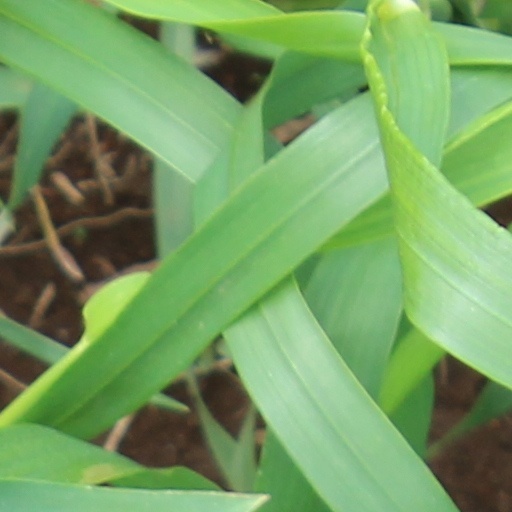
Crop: wheat